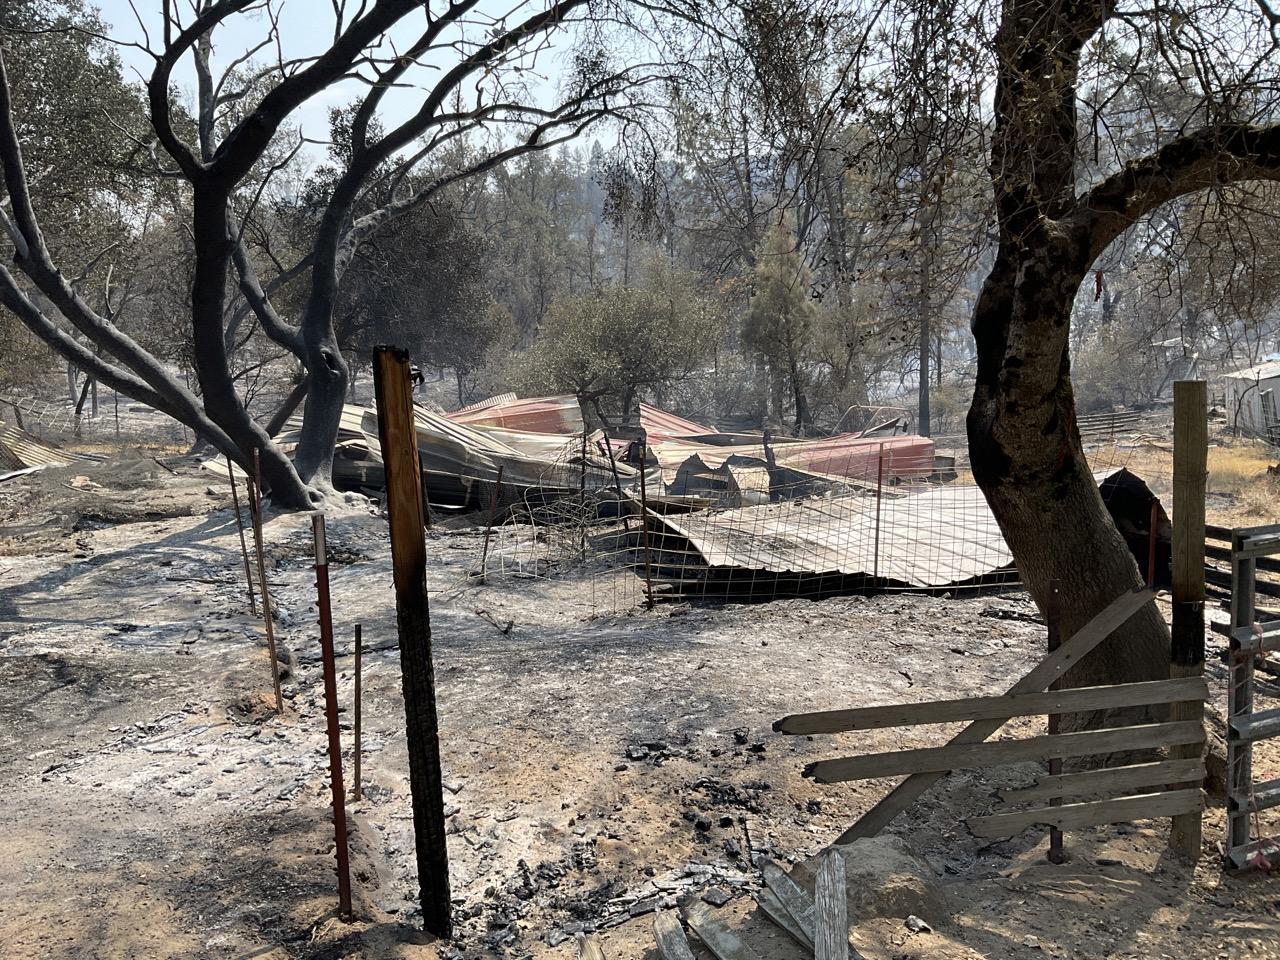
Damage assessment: destroyed